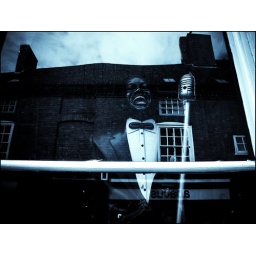
Shot through the window of a bar in Bewdley, Worcestershire...